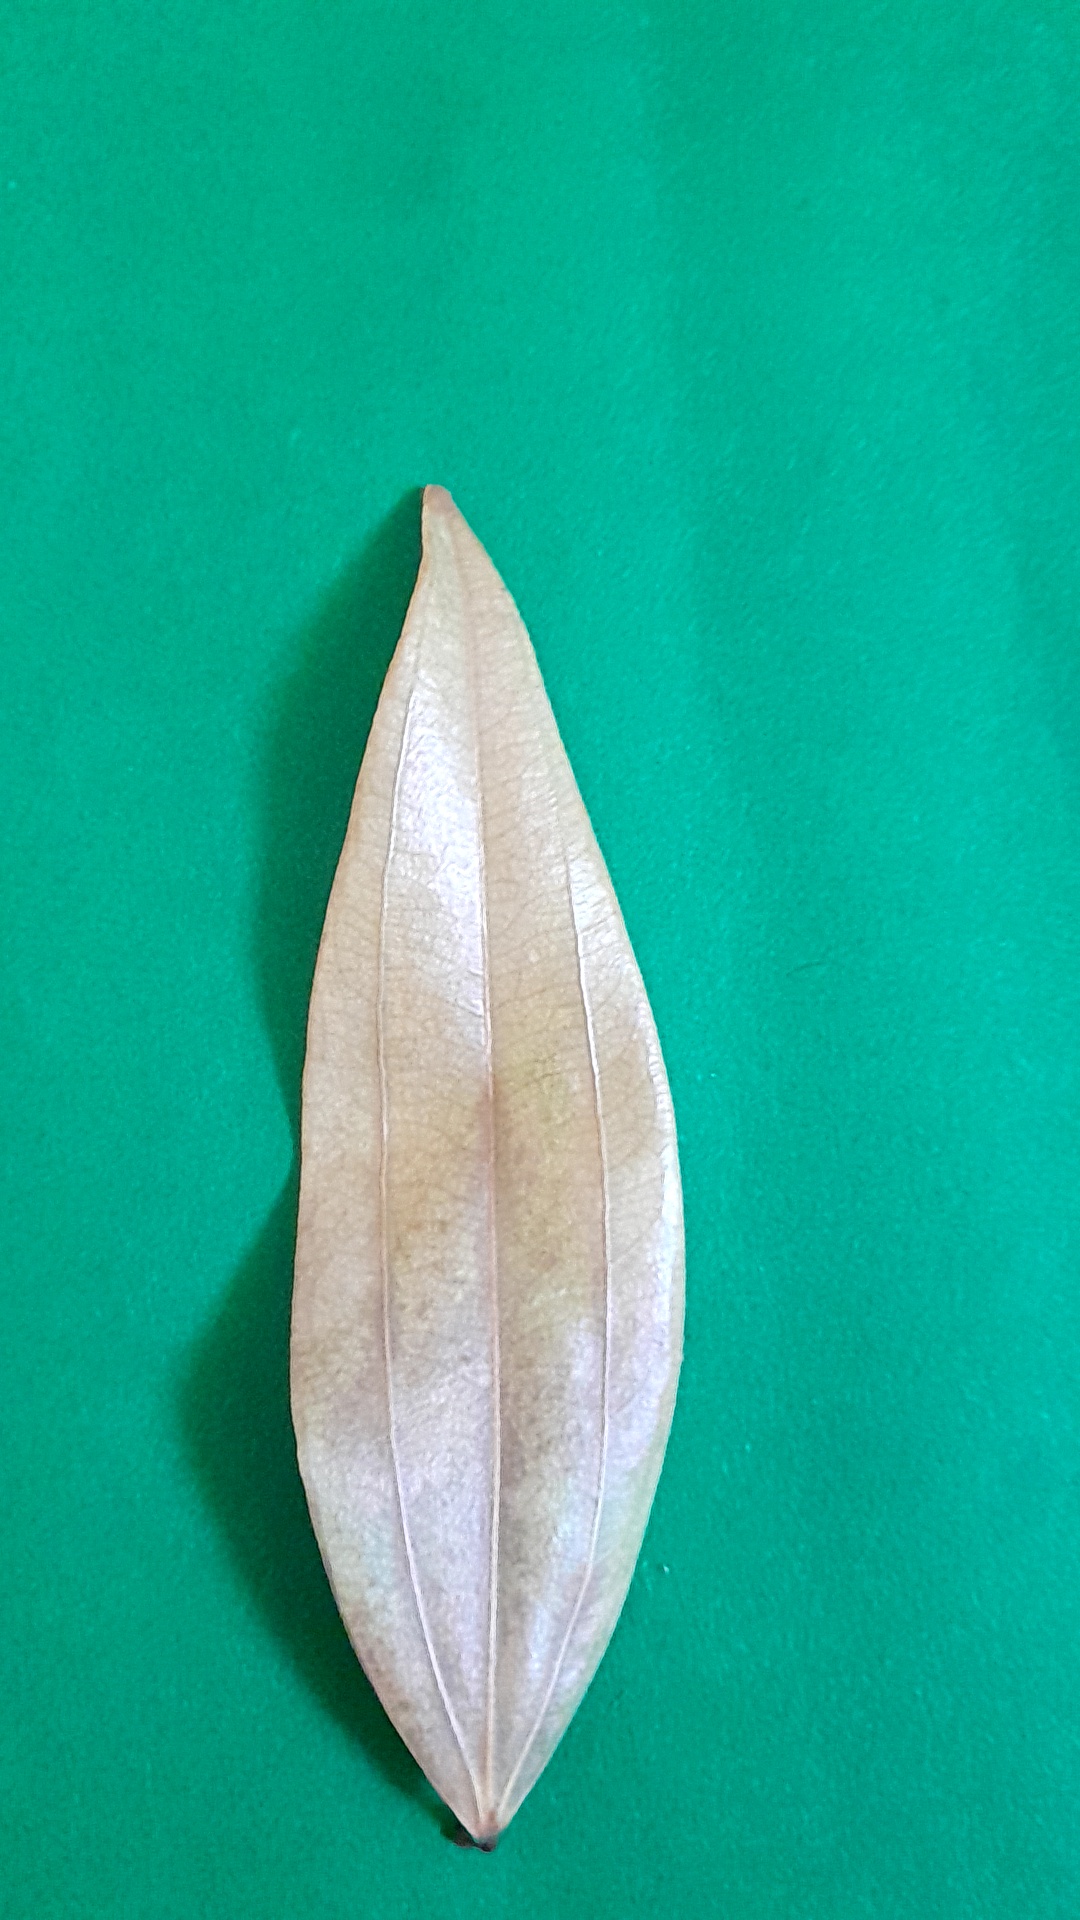
Label: Dry Leaf